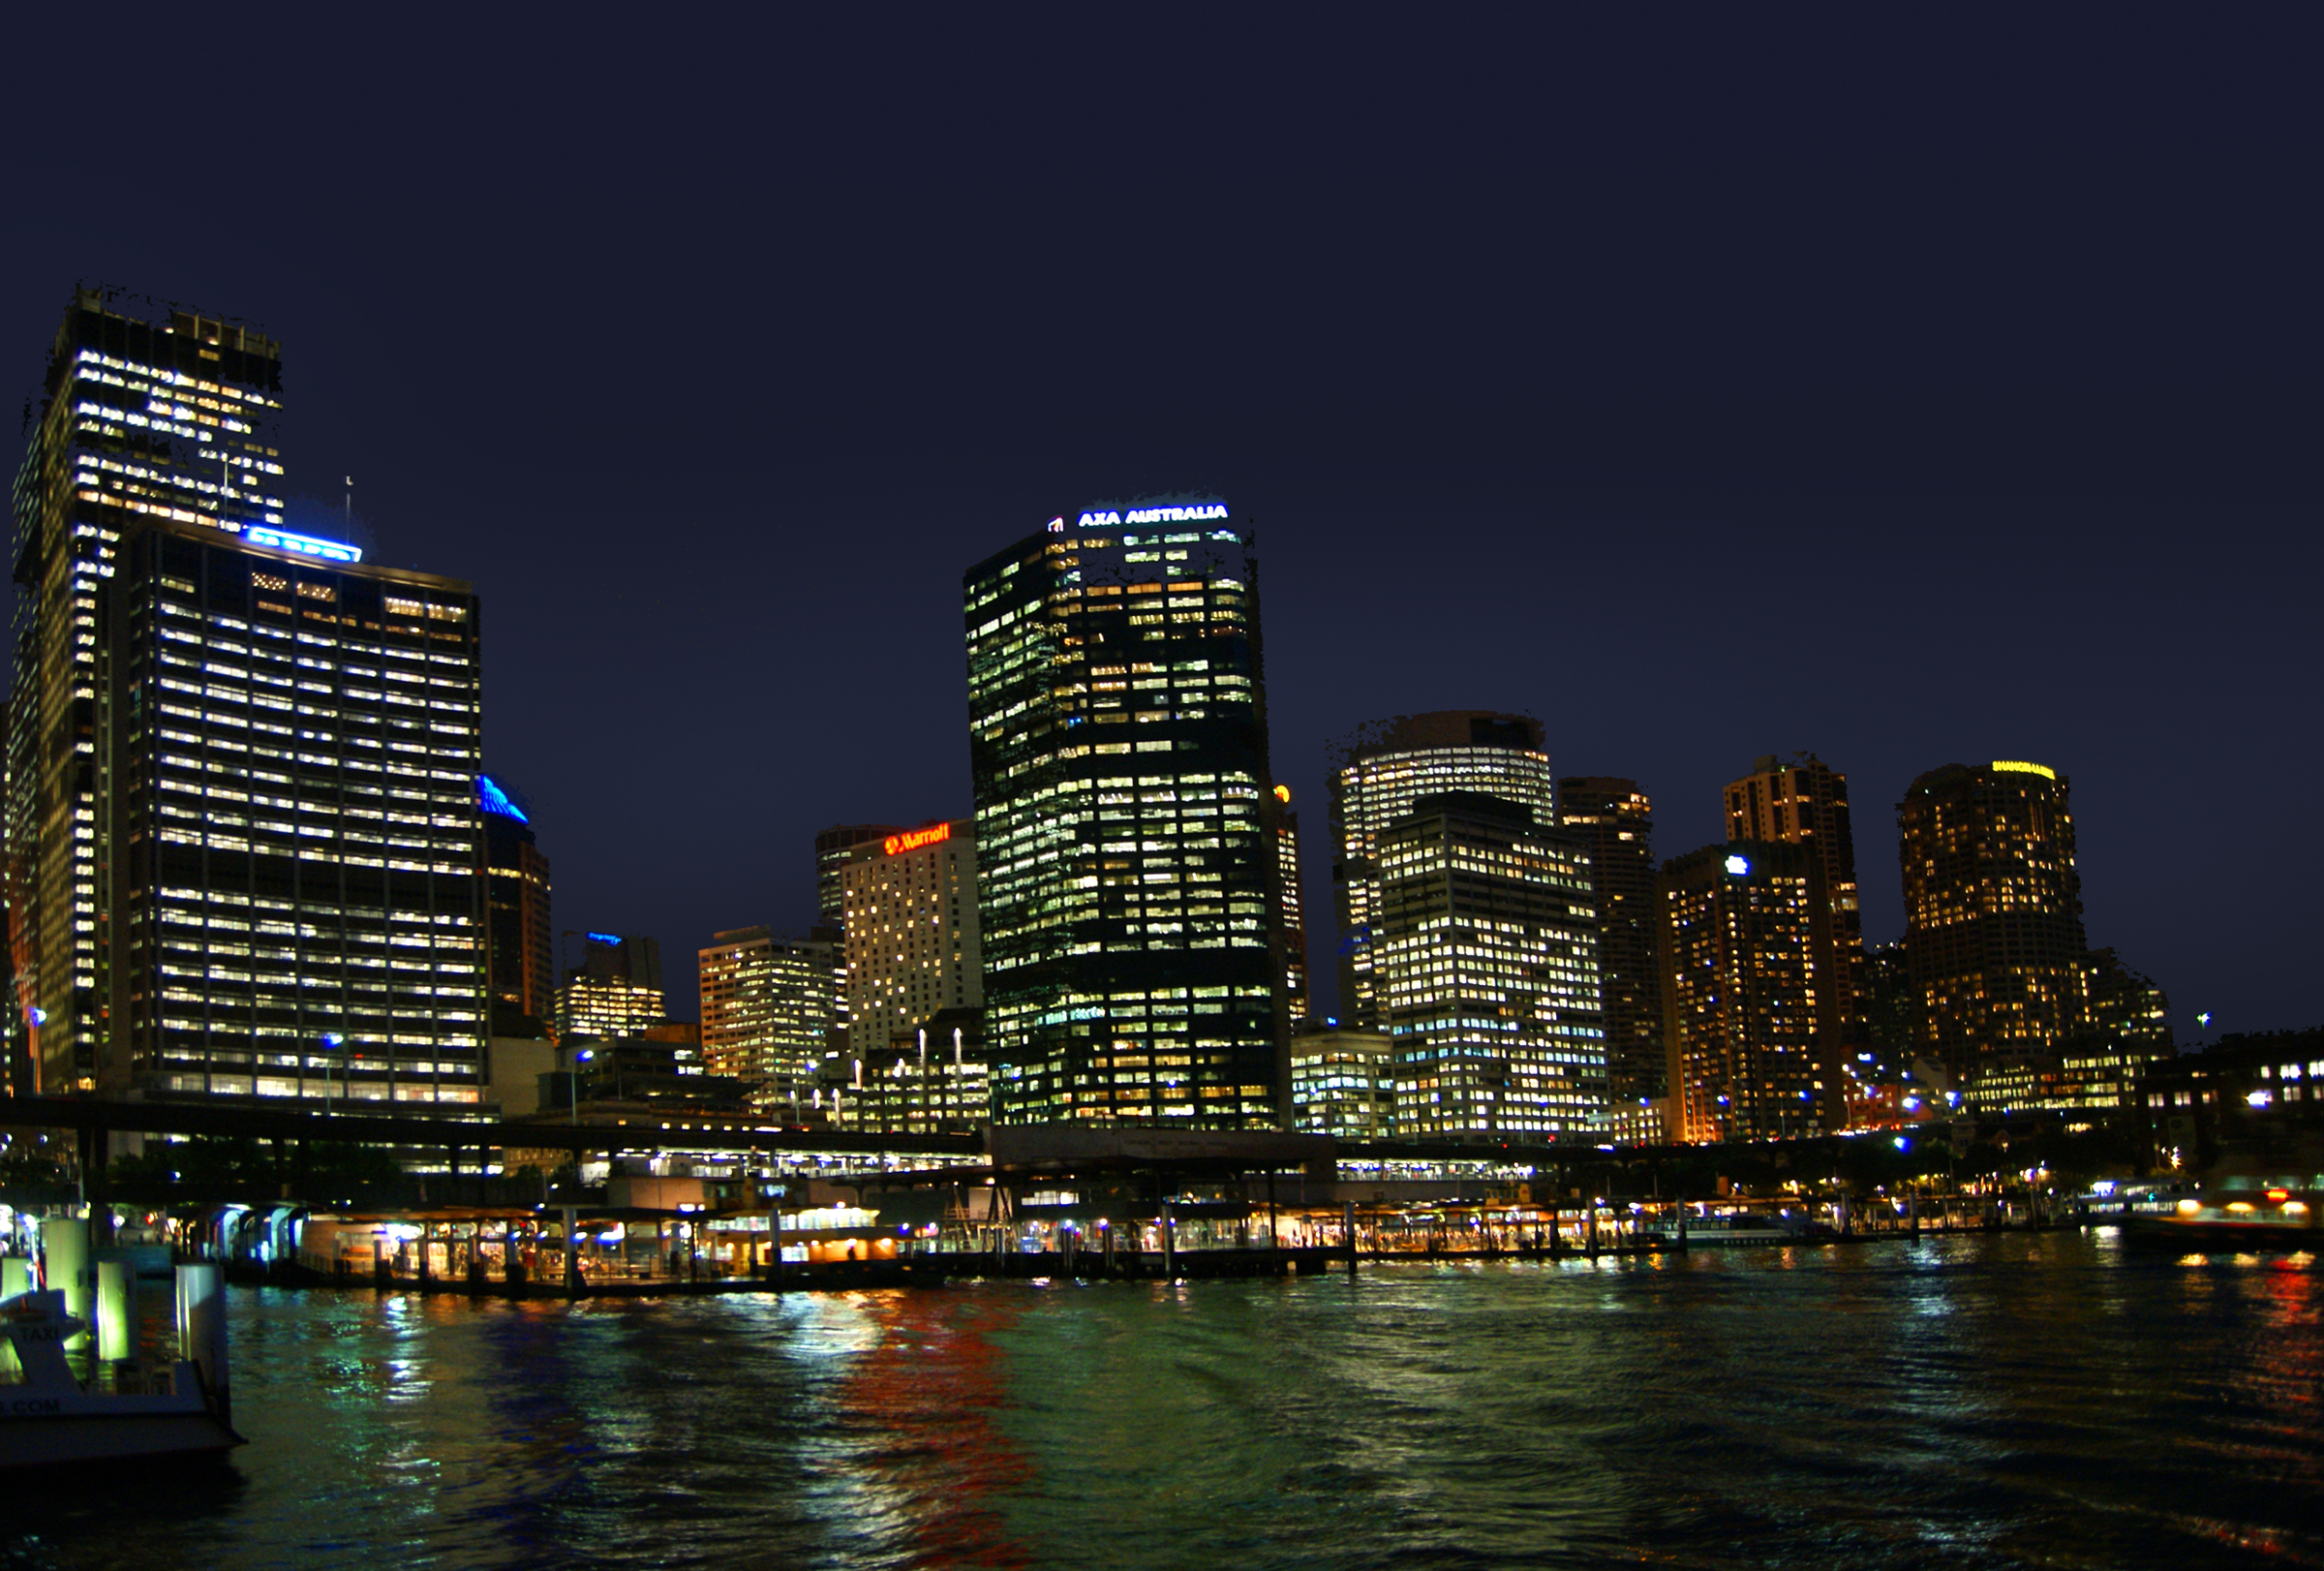
horizon, skyline, night, city, skyscraper, highrise, cityscape, downtown, dusk, evening, reflection, sydney, landmark, harbour, tower block, ferry, publicdomain, citylights, ferries, ferryboats, sydneyharbourbridge, sydneyharbourcruises, sydneyaustralia, sydneyhabour, sydneyoperahpuse, niightviewssydney, metropolis, urban area, geographical feature, human settlement, metropolitan area